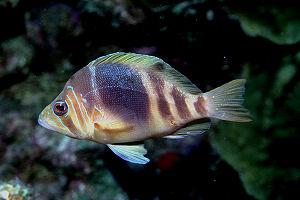
Hypoplectrus puella est une espèce de poissons de la famille des Serranidae.
La sous-famille des Serraninae regroupe plusieurs genres de poissons appartenant à la famille des Serranidae.
Les Hypoplectrus forment un genre de poissons grégaire hermaphrodite de la famille des Serranidae.